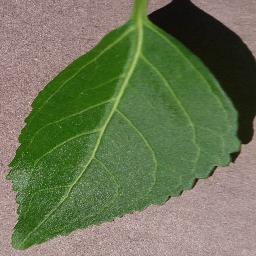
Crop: cherry
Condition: (including_sour)_healthy